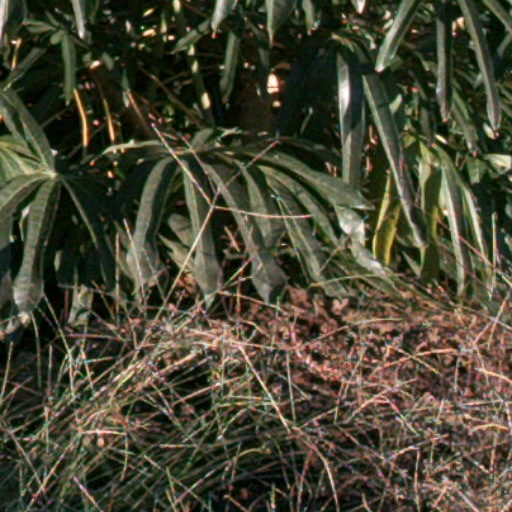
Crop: cassava